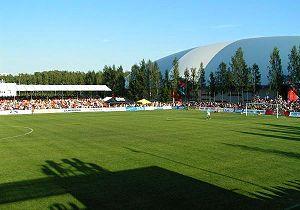
Le Tapiolan Urheilupuisto est une enceinte sportive principalement destinée aujourd'hui au football. Il est situé dans la ville d'Espoo, en Finlande, dans un quartier de la ville baptisé Tapiola.